Anglo-Saxon brooches

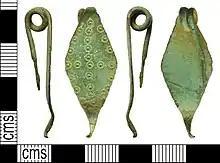
Lozengiform strip brooch

This brooch is composed of an incomplete circle of wire or flattened metal with a pin lying across it. It is less common than the annular brooch. Similar in decoration to the annular, the penannular is usually garnished with parallel marks or a ring of stamps. There are two main categories of the pennanular brooch found in Early Anglo-Saxon graves: one form with coiled terminals and another form with multifaceted terminals. Both forms were worn at the shoulders.